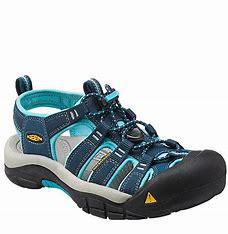
Brand: Keen
Model: 100